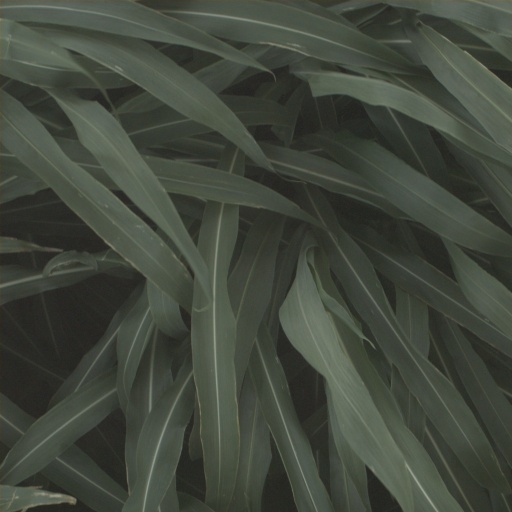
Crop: sorghum